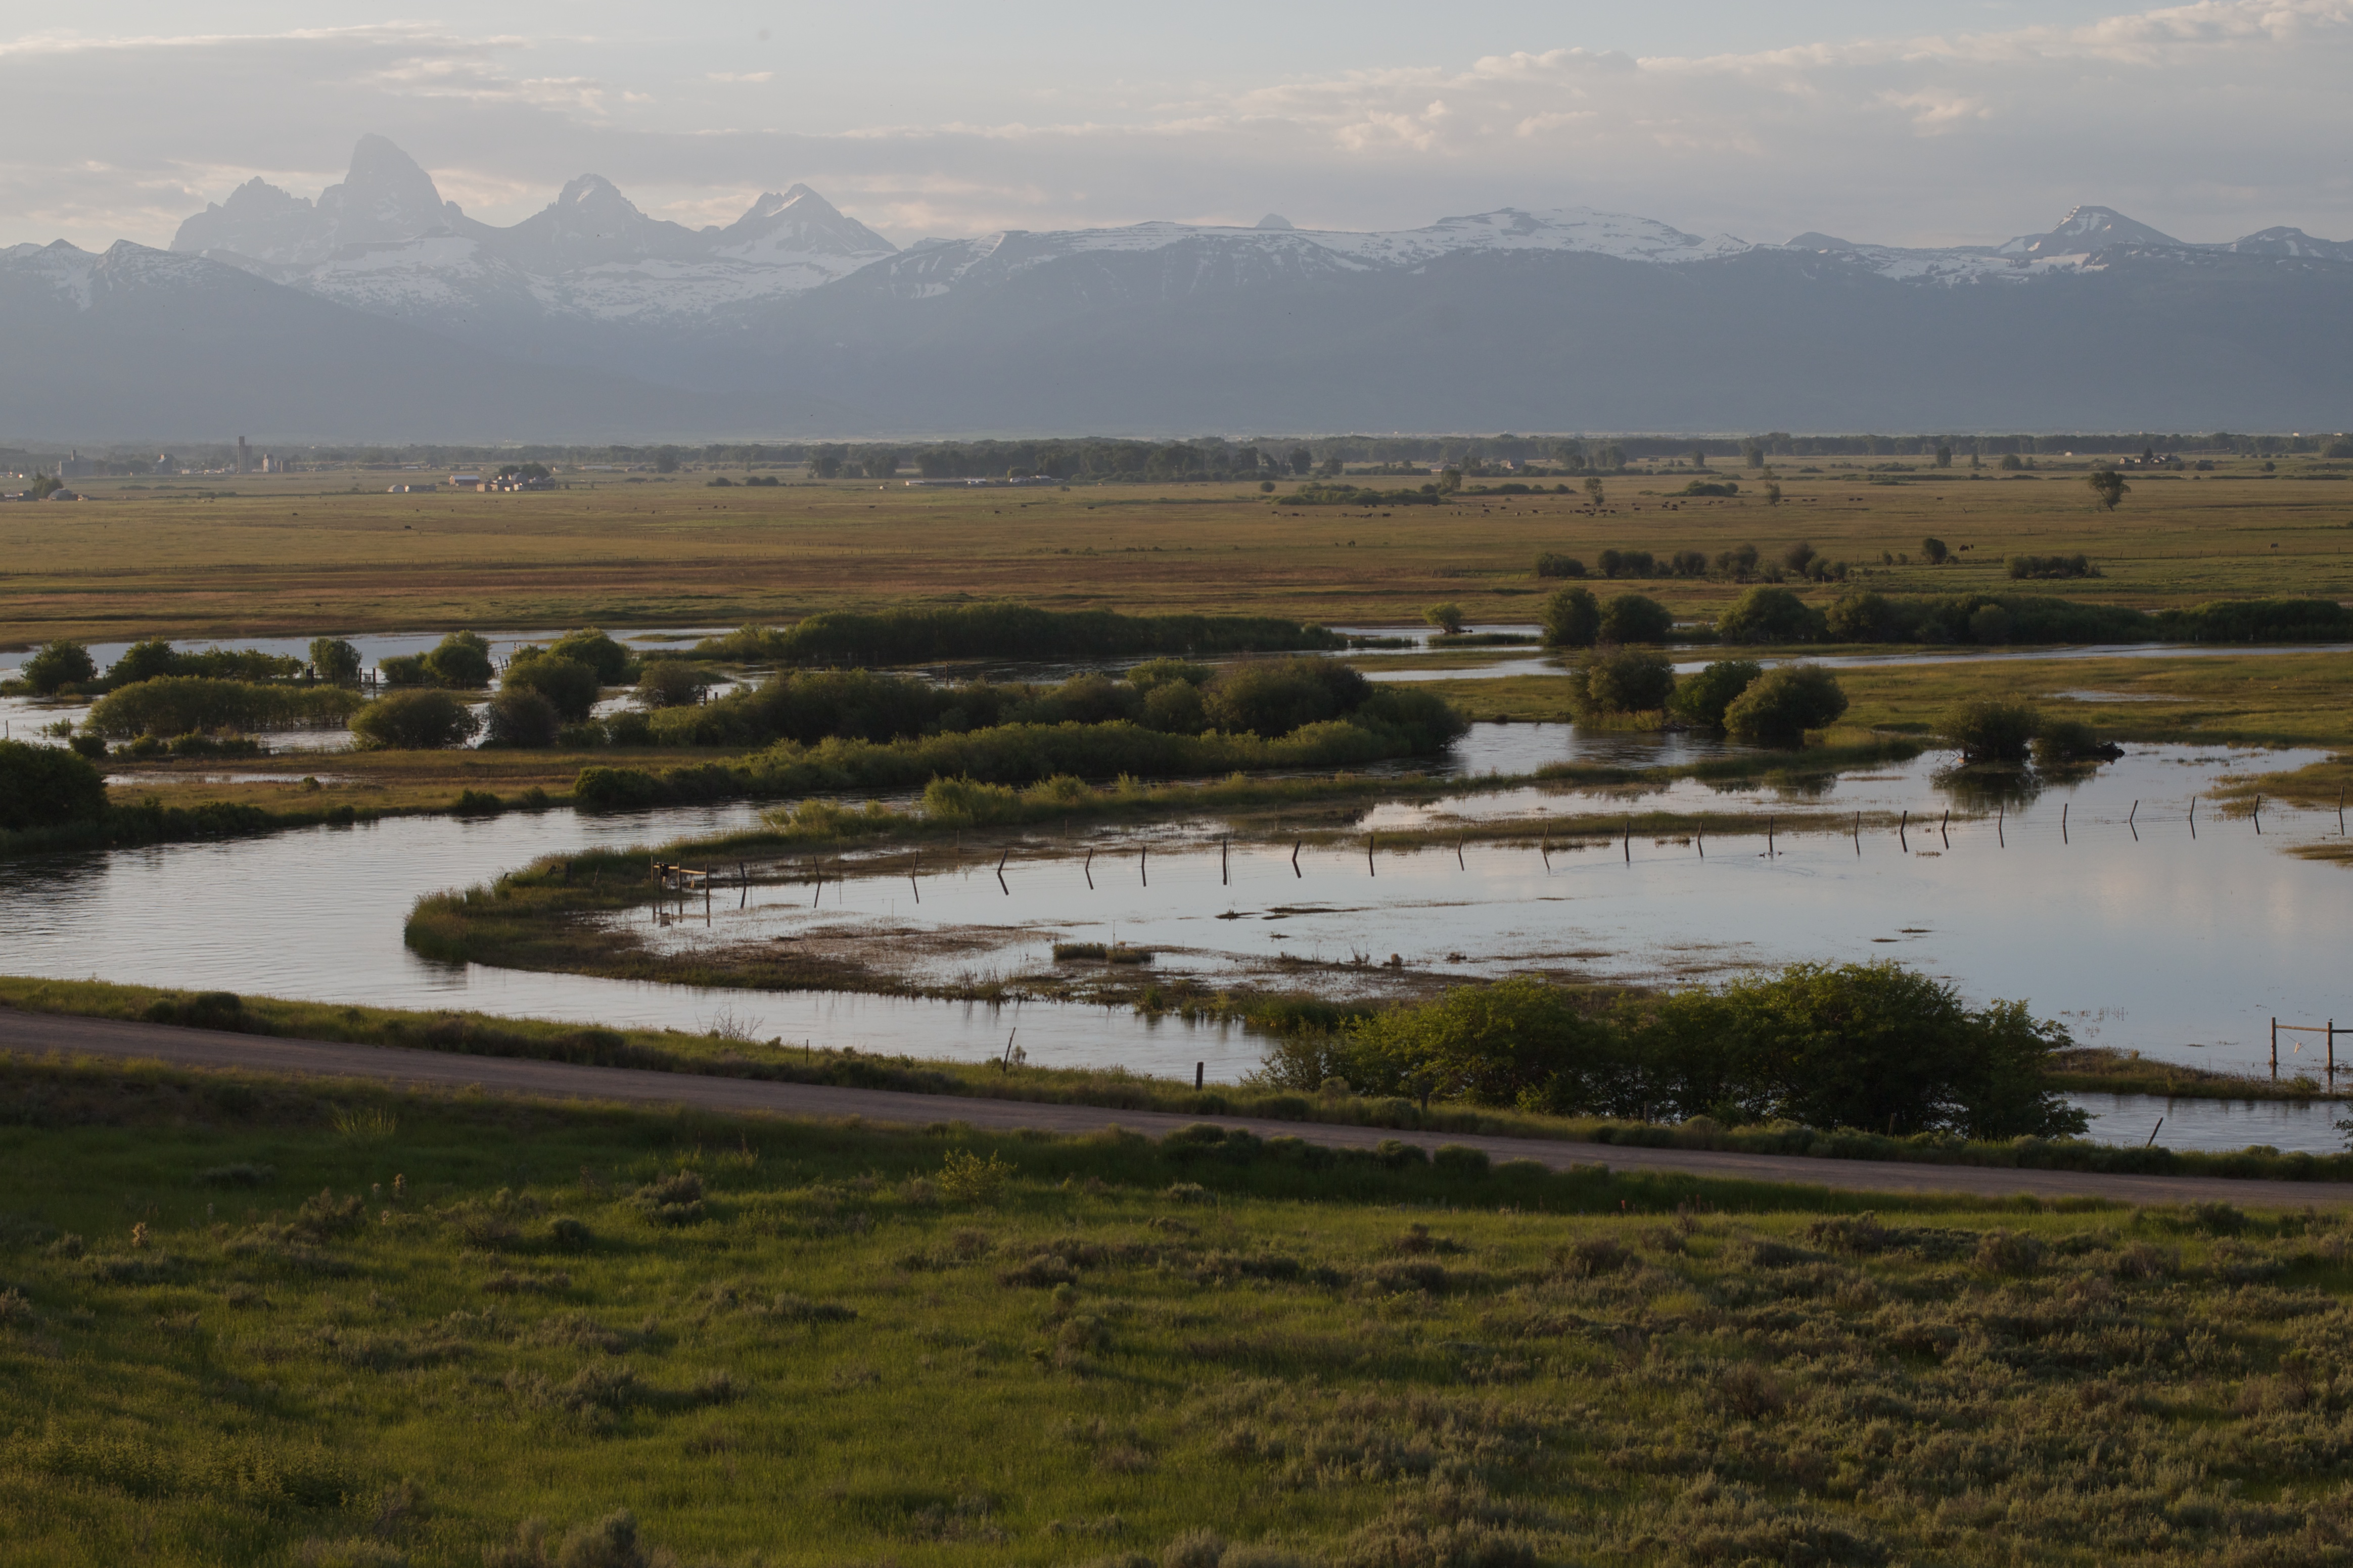
landscape, marsh, swamp, wilderness, prairie, hill, lake, river, reflection, reservoir, waterway, plain, polder, wetland, bog, plateau, habitat, loch, odyssey, idaho, ecosystem, estuary, tundra, steppe, salt marsh, rural area, aerial photography, mudflat, natural environment, geographical feature